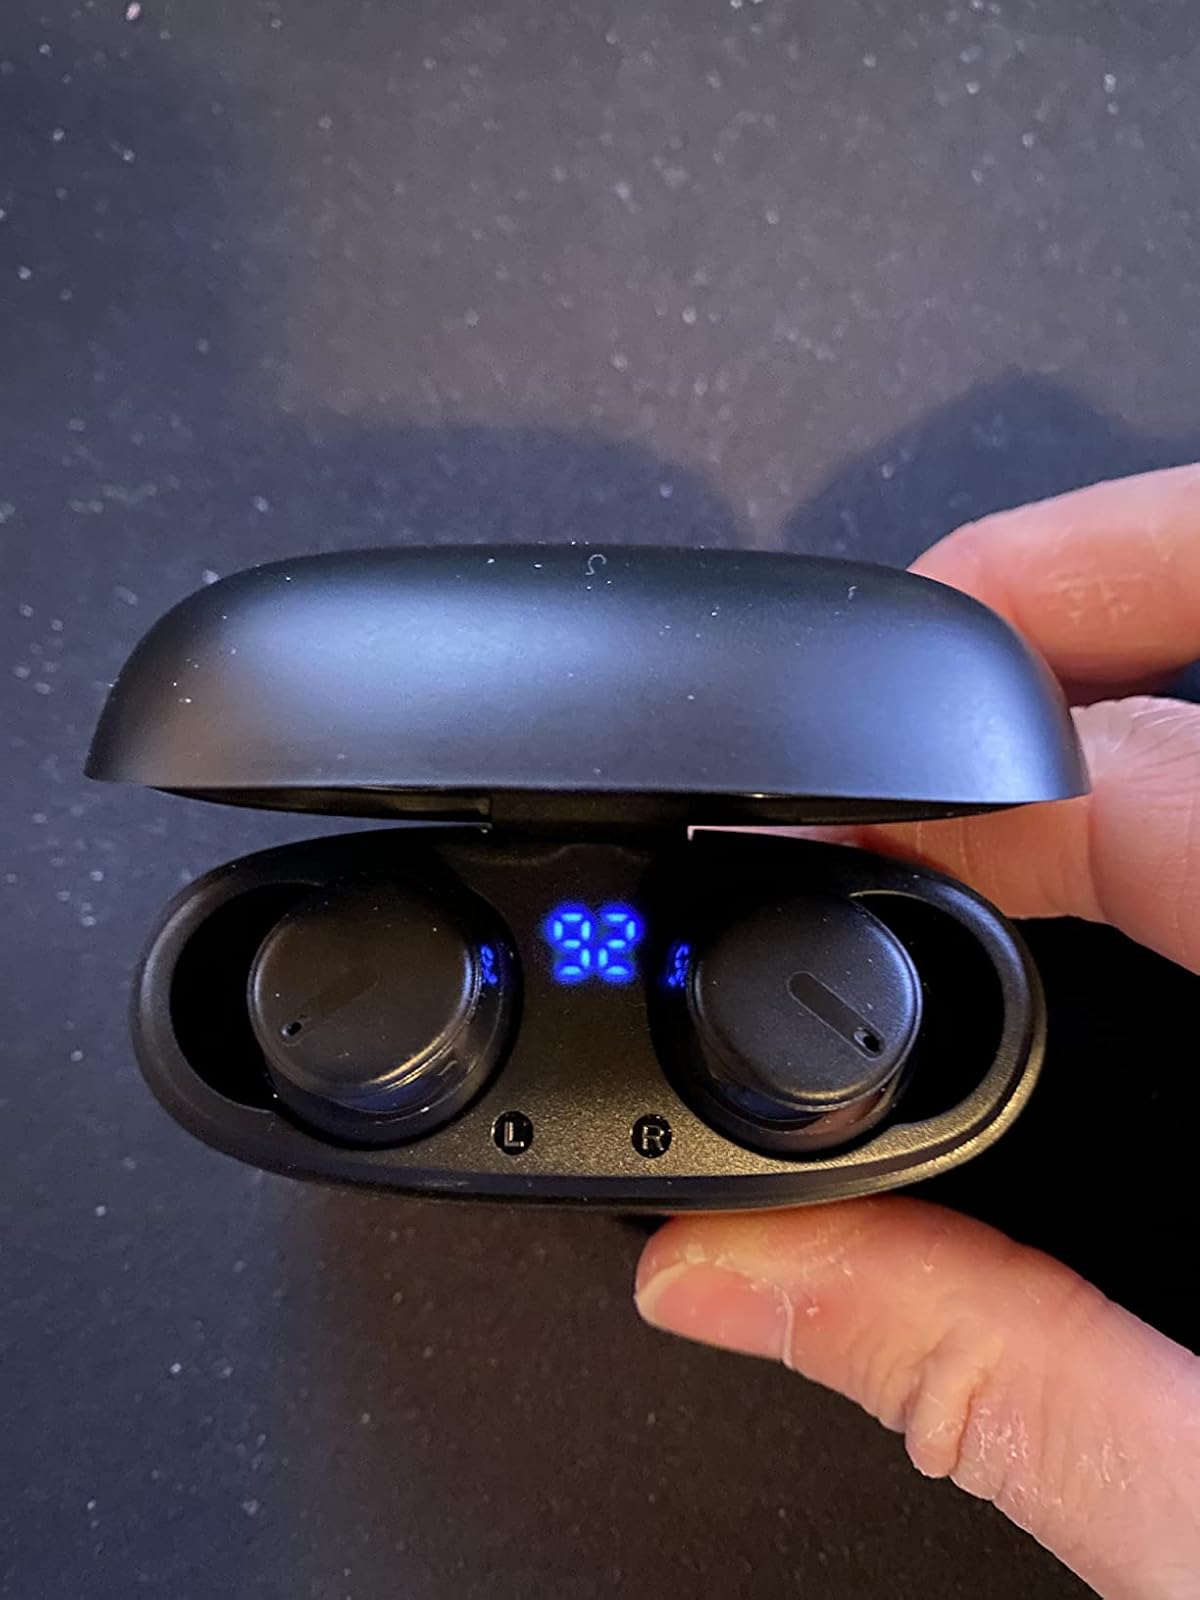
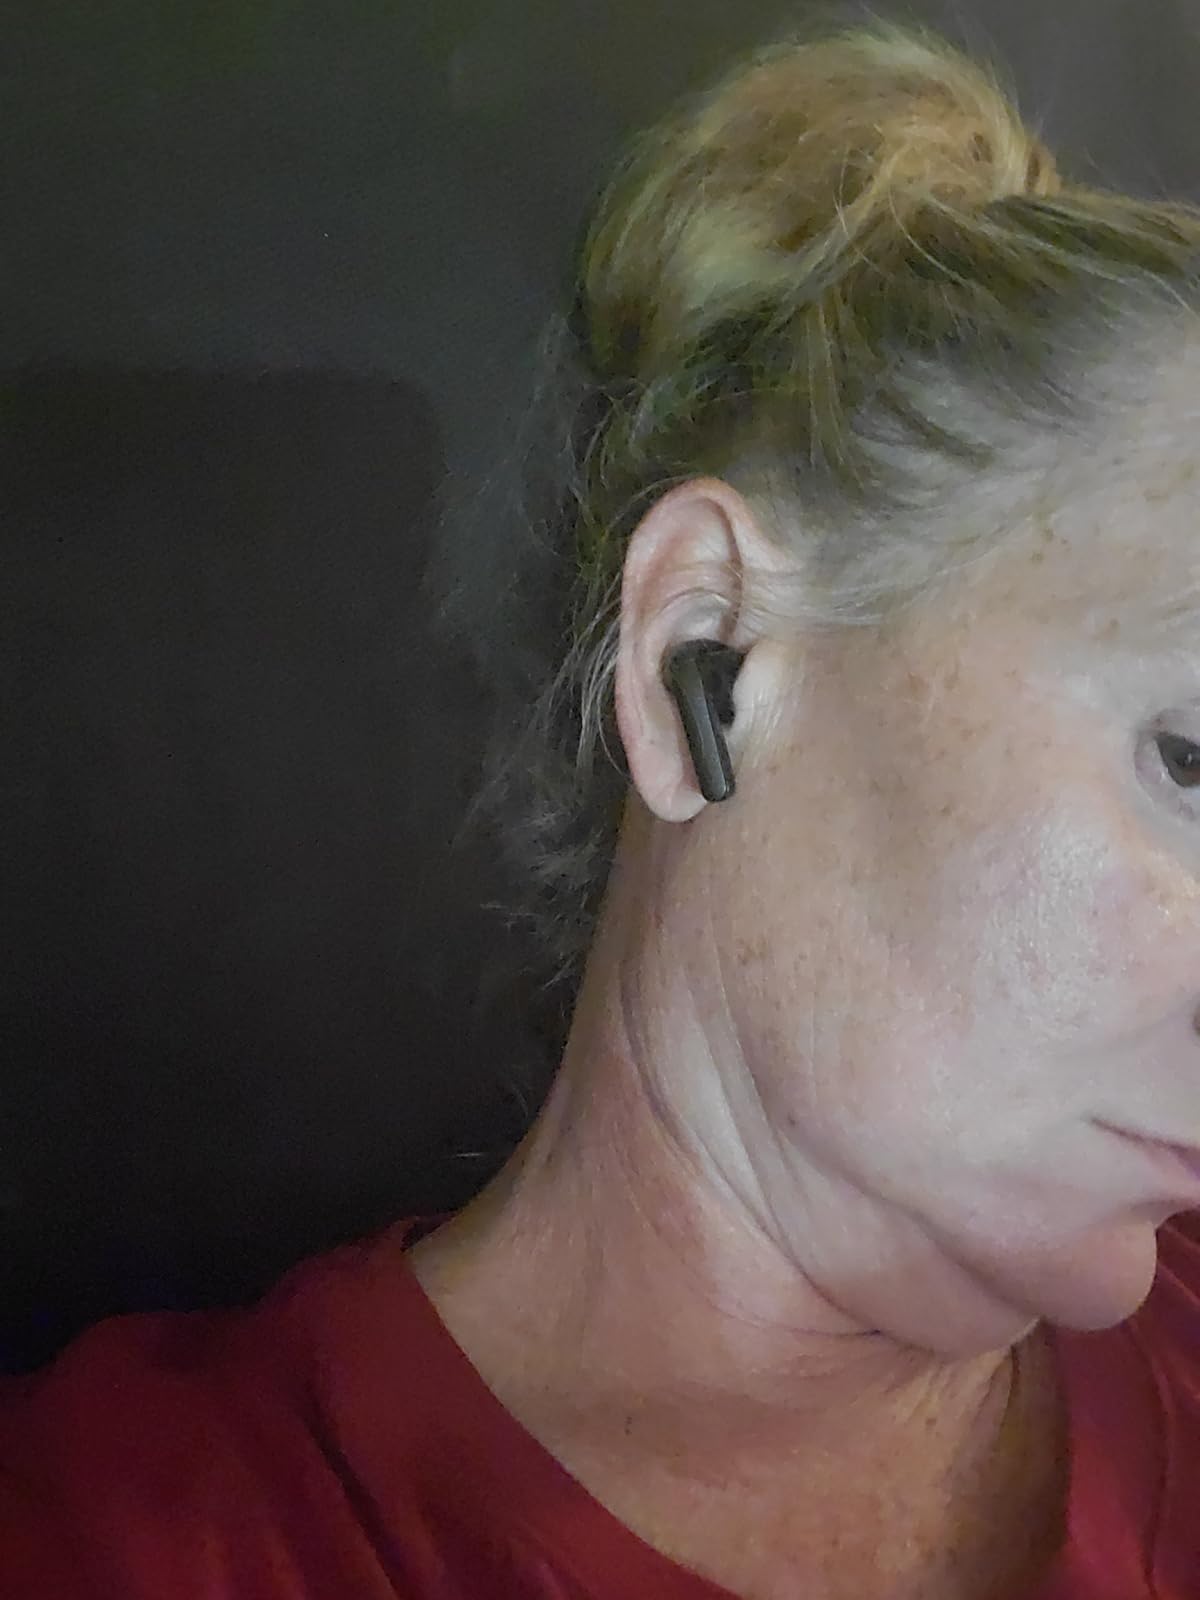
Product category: earbuds
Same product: no